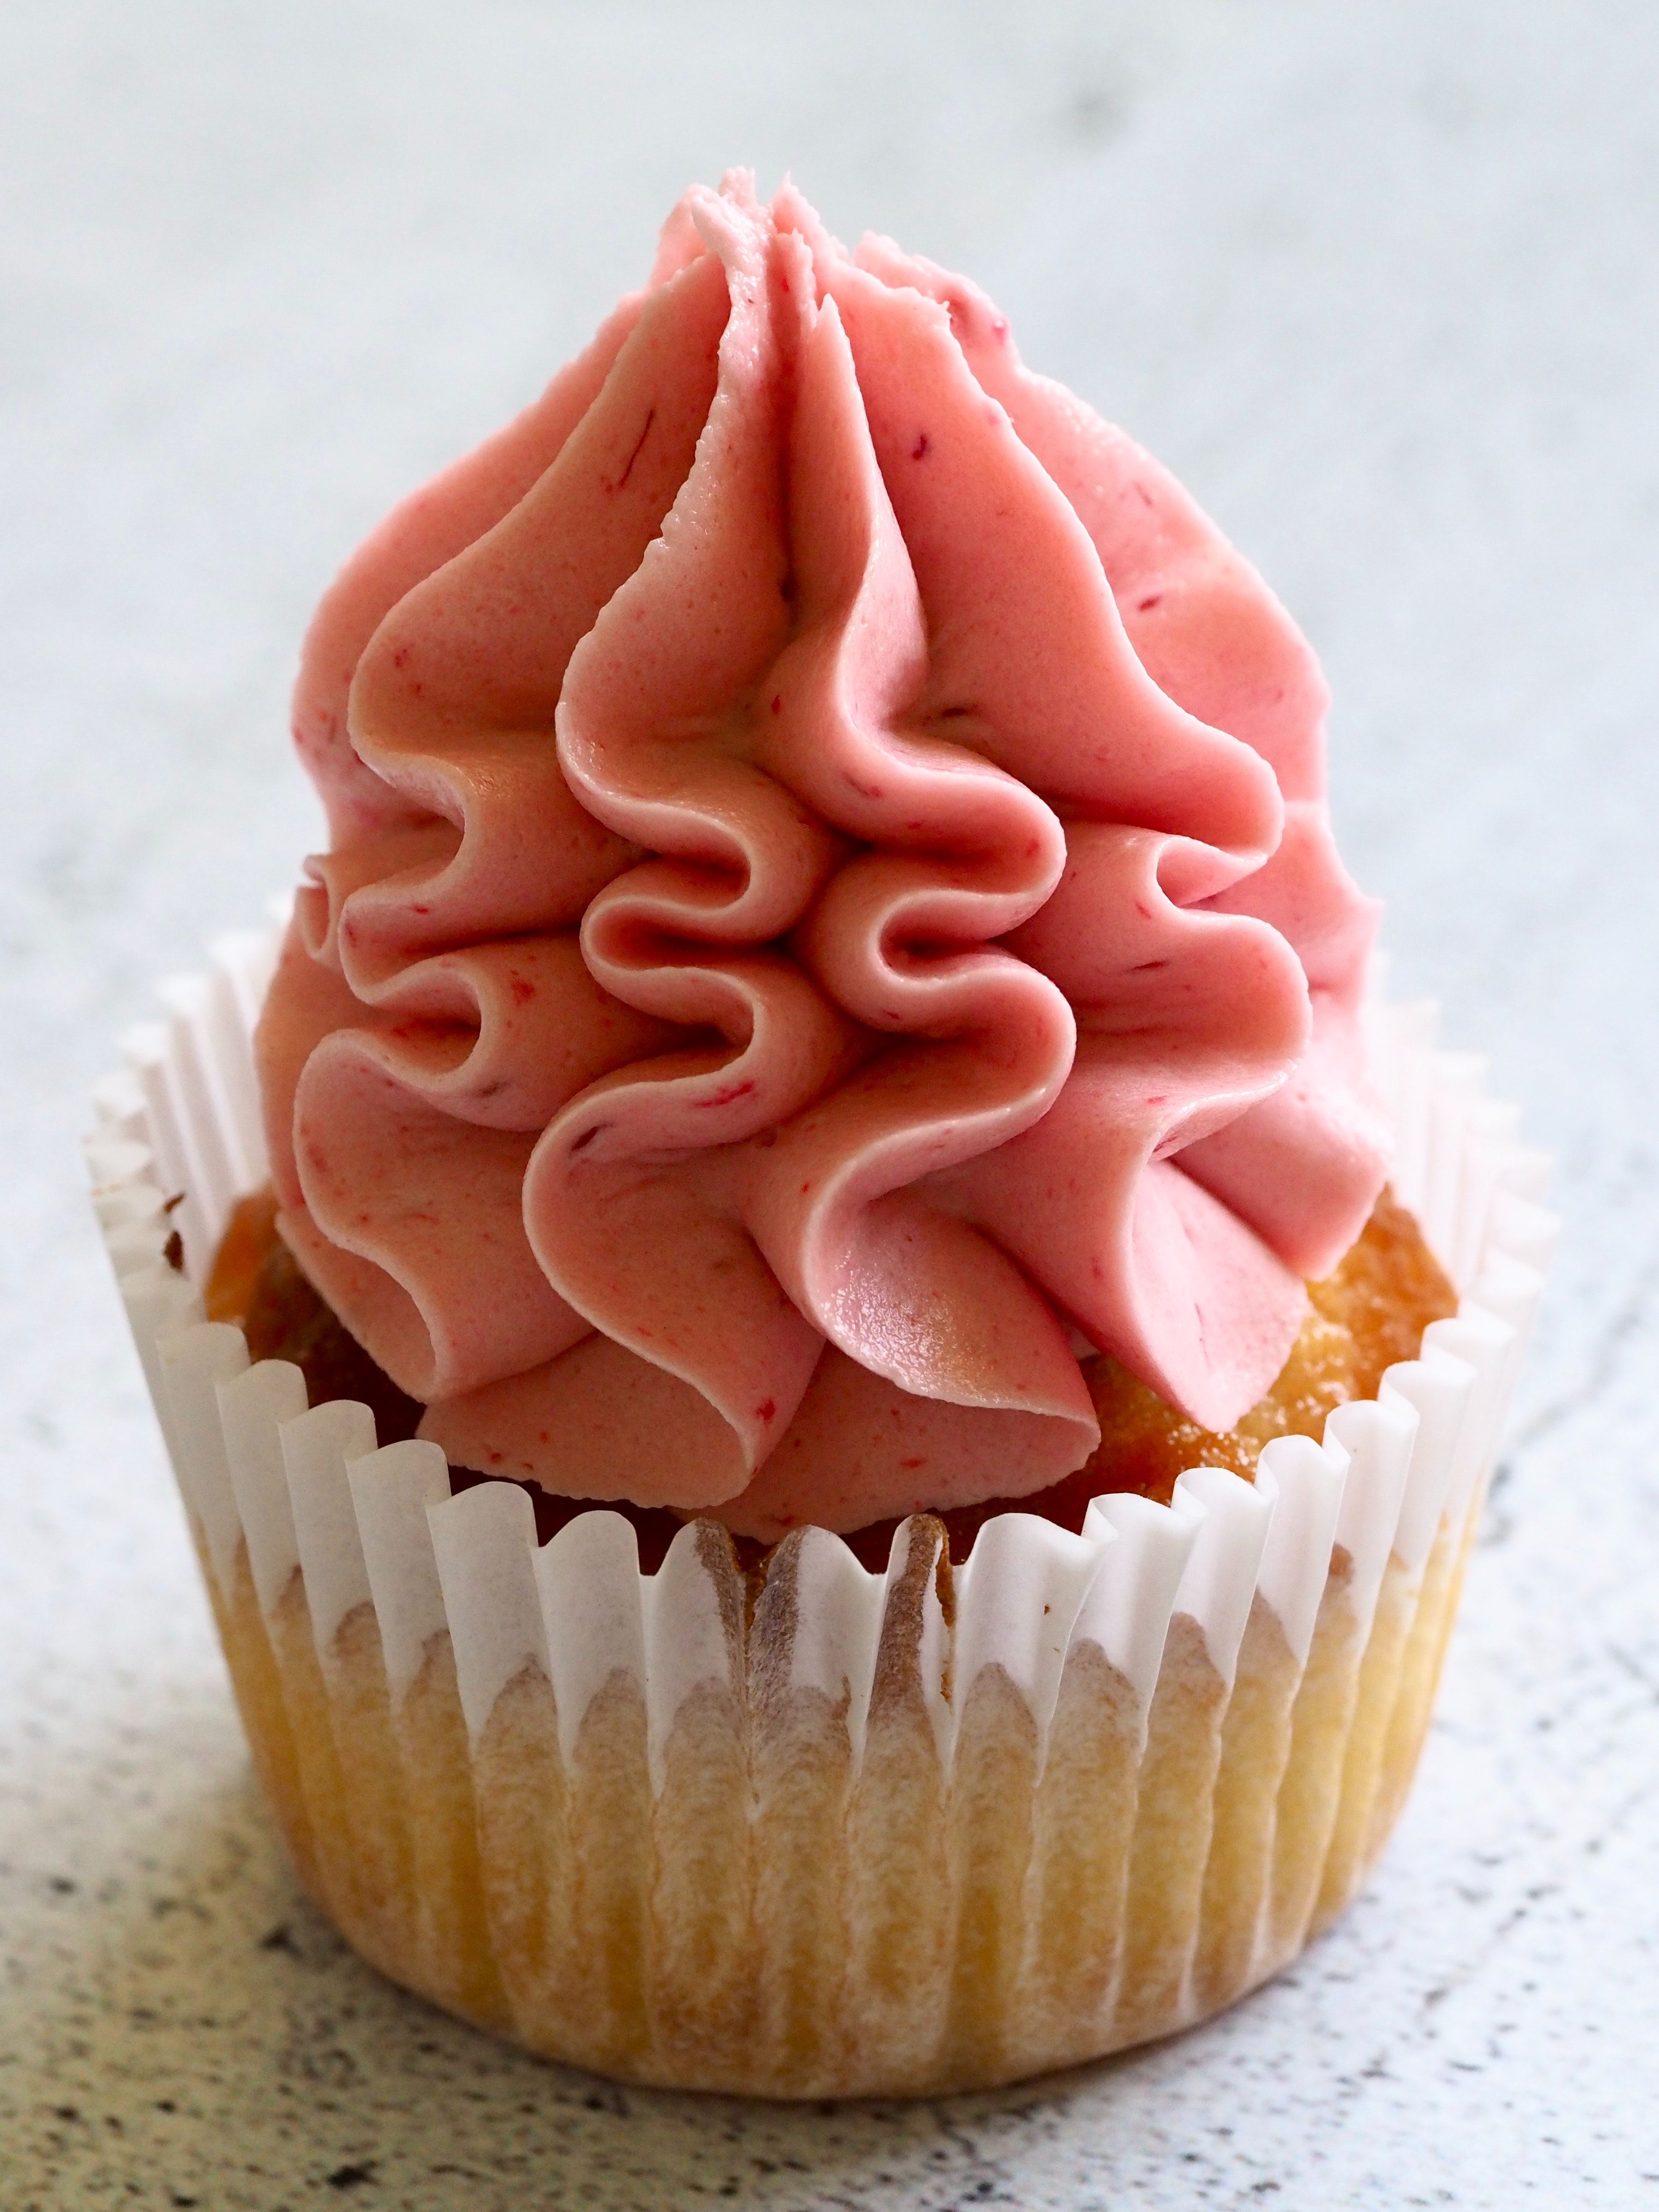
cupcake, buttercream, icing, food, Baking cup, pink, dessert, sweetness, cake decorating, cake, meringue, cuisine, cream, marshmallow creme, baked goods, muffin, sugar paste, vanilla, baking, ingredient, dish, peach, petit four, fondant, cream cheese